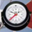
Label: clock